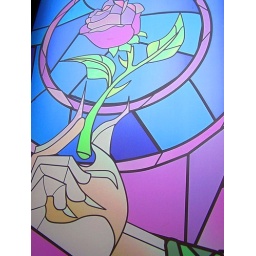
I love this stained glass window in France at Epcot.